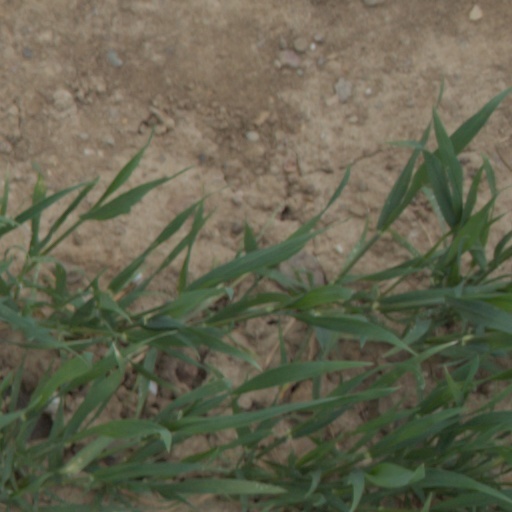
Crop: wheat